Jorge Brito (baseball)

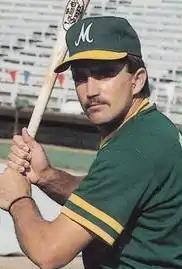
Brito in 1988

Jorge Manuel Brito Uceta (born June 22, 1966) is a former Major League Baseball catcher for the Colorado Rockies.